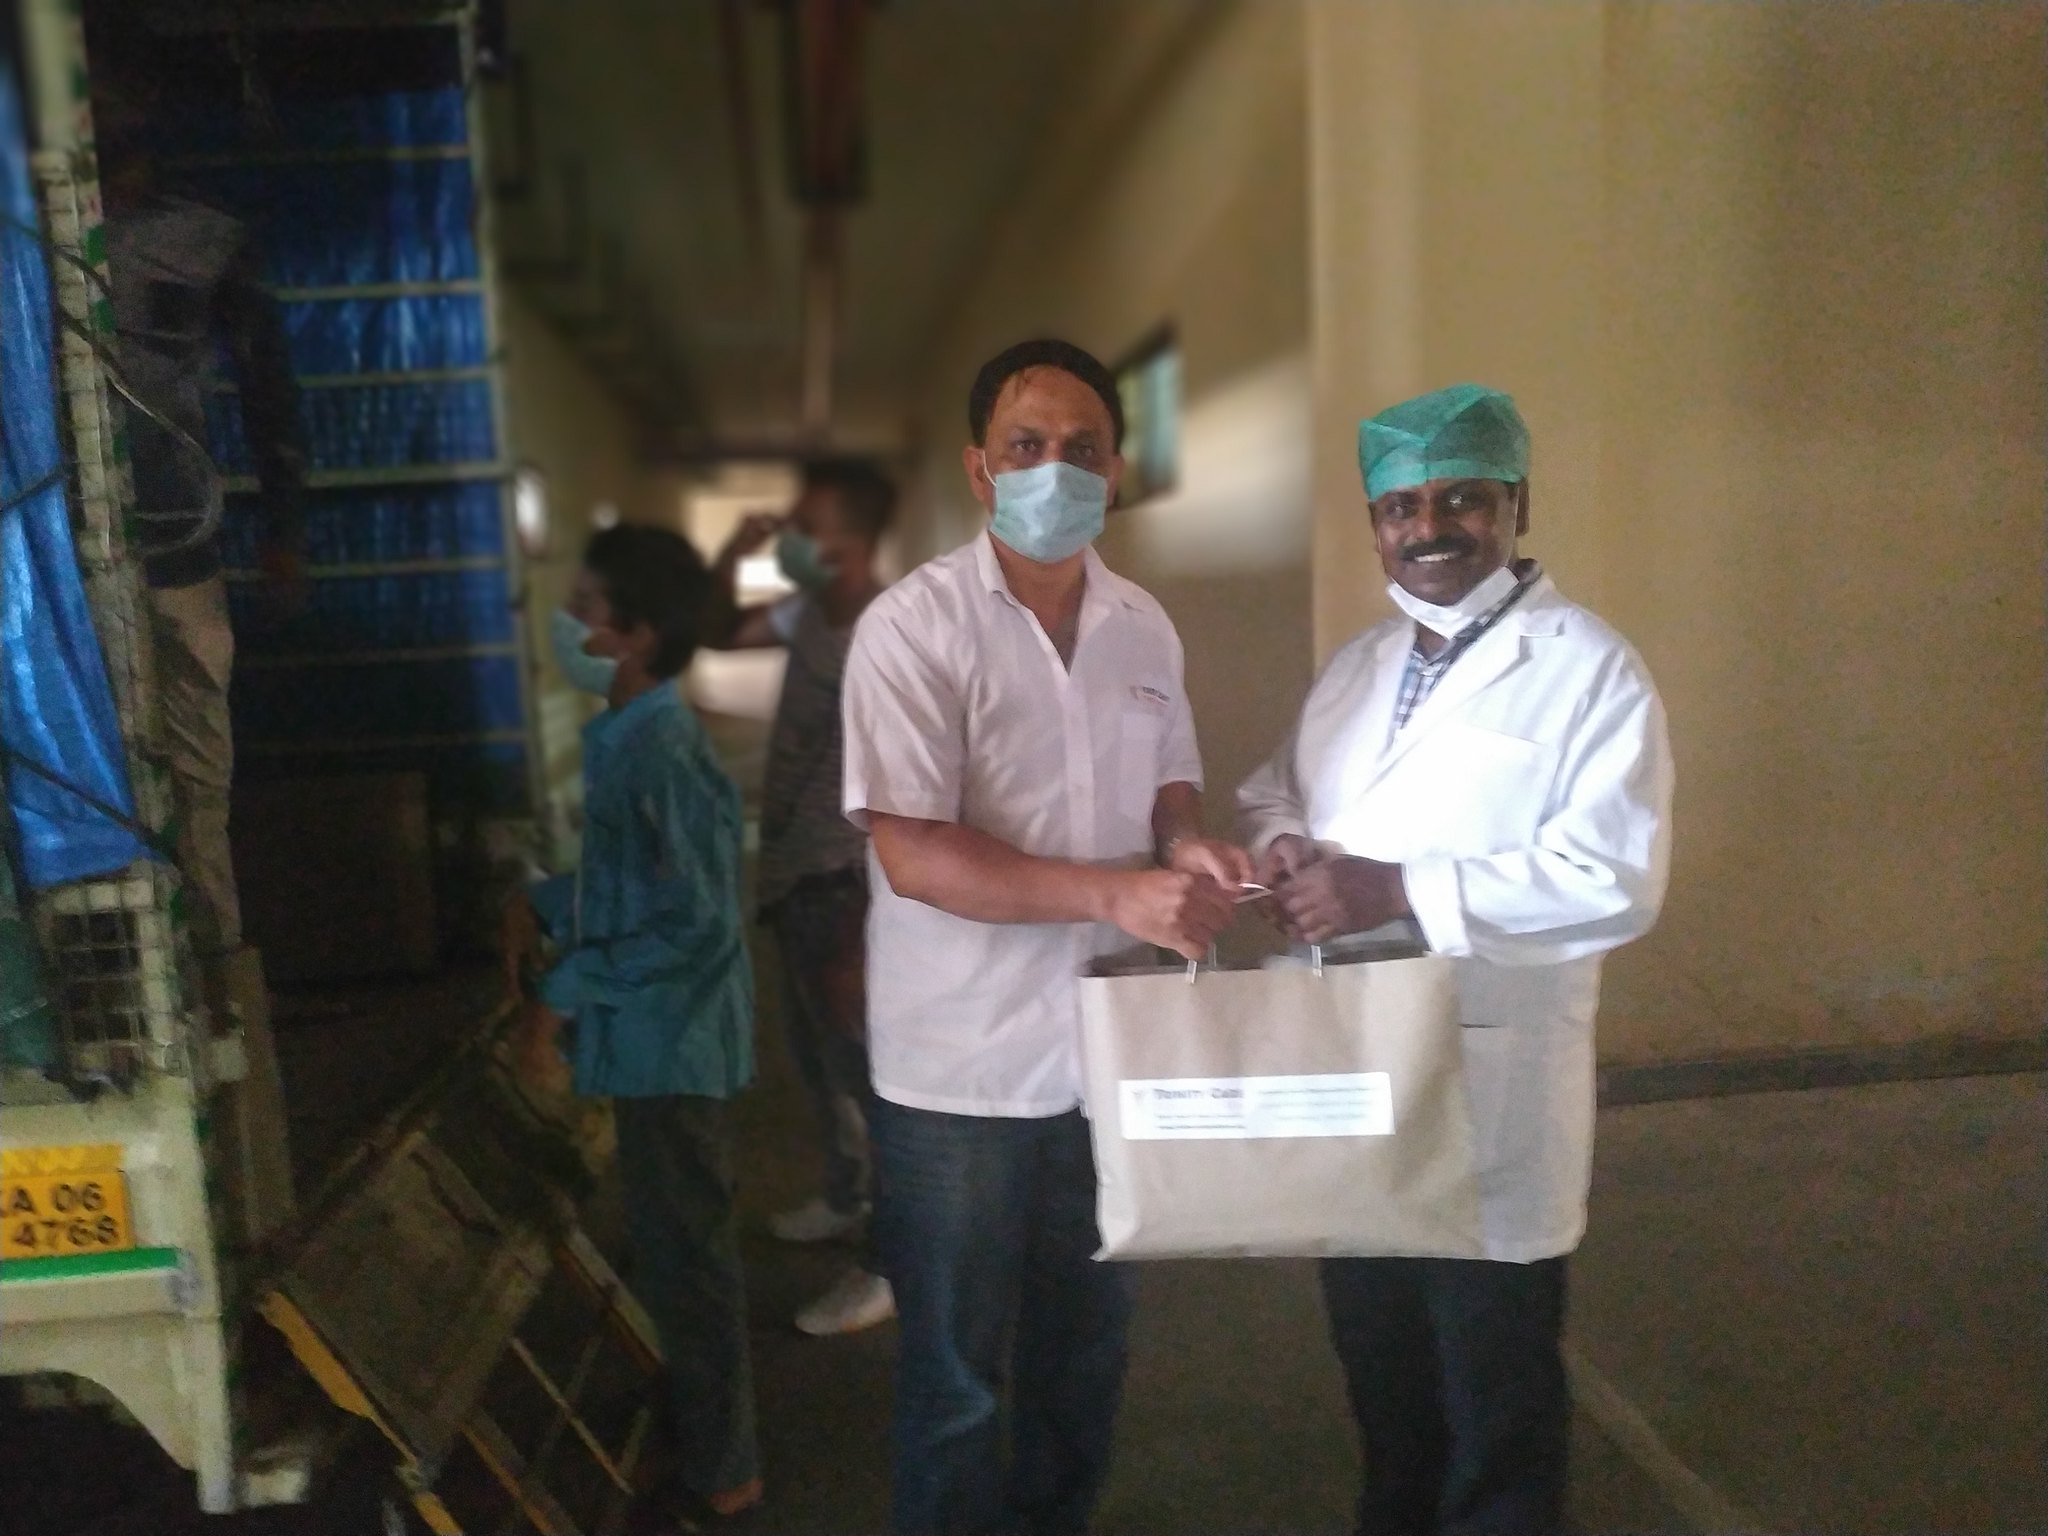
Objects detected:
Mask
Mask